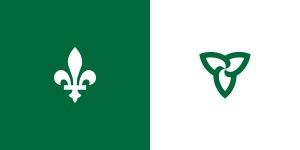
Gaétan Gervais, né le 10 août 1944 à Sudbury et mort le 20 octobre 2018, est un auteur, historien et professeur canadien franco-ontarien.
Les Franco-Ontariens ou Ontarois sont les francophones qui vivent dans la province canadienne de l'Ontario.
La province de l'Ontario, au Canada, est la plus peuplée du pays avec une population totale de 13 448 494 habitants selon le recensement de 2016. Sa capitale est Toronto, qui est également la plus grande ville du Canada. D'autre part, Ottawa, la capitale du pays, est également située dans cette province.
Cette page concerne des événements d'actualité qui se sont produits durant l'année 1975 dans la province canadienne de l'Ontario.
La culture franco-ontarienne est la culture particulière à l'Ontario français et aux Franco-Ontariens, c’est-à-dire l’ensemble des traits caractérisant leur manière d’être, de penser, d’agir et de communiquer dans leurs aspects spirituels et matériels, intellectuels et affectifs, circonscrivant leur identité et leurs valeurs et comportements, distinctifs ou non, ainsi que les manifestations traduisant cette manière, au travers des arts, des lettres, des sciences, des modes de vie, des droits, des traditions, des croyances, des symboles, des normes, des institutions, du patrimoine ou des transformations anthropiques.